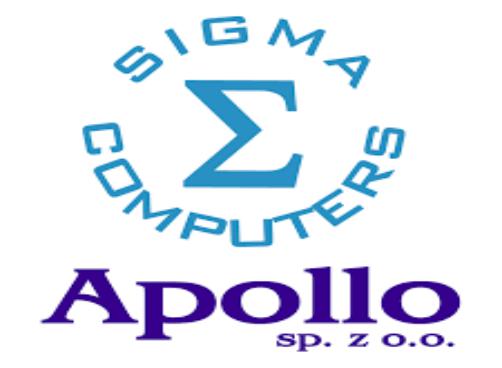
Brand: apollo
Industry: Others